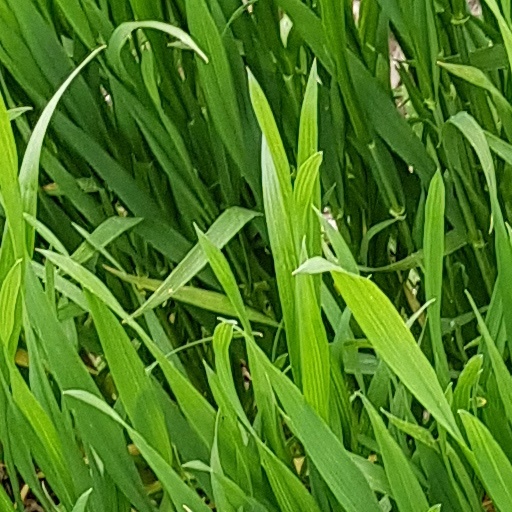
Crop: wheat